Włocławek Cathedral

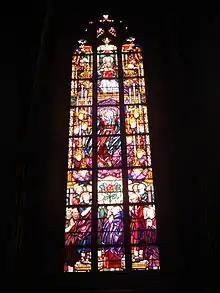
Stained glass in the basilica cathedral

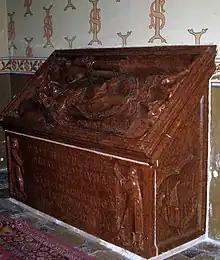
Tomb of the bishop Piotr from Bnin by Veit Stoss

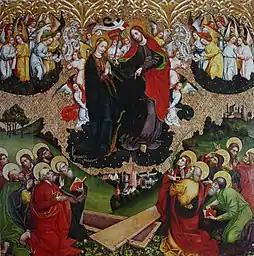
The Assumption of St. Mary by Jan Wielki from 1480

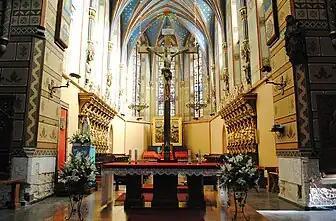
The presbytery in the cathedral

Until 2012, first in the chancel and. since the 1970s, in the chapel of the Annunciation of the Blessed Virgin Mary, there was a seven-arm candlestick, 310 cm high and 380 cm wide, cast in bronze in 1596 by the Riga Conviser Hans Meyer for St. Peter's Church in Riga. The monument was transferred to Włocławek during World War II together with a group of German settlers from Latvia, who were resettled as part of the Heim ins Reich action. In February 2012, the candle stick returned to Riga in accordance with the agreement with the authorities of the Republic of Latvia on the repatriation of cultural assets.